Collapse of the World Trade Center

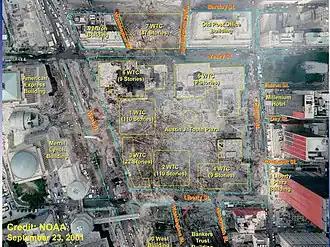
Aerial view of the site after the collapse, with locations of the collapsed buildings outlined

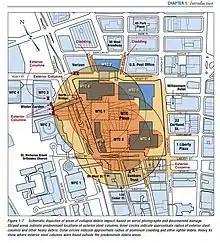
Layout of debris from the Twin Towers, including the directions in which the outer walls fell.

The destruction of the Twin Towers has been called "the most infamous paradigm" of progressive collapse. Each collapse began with the local failure of the vertical load-bearing components of the floors that were hit by the planes and progressed to encompass the whole of the structure. Structural components were severed, releasing gravitational energy that transferred loads downwards by way of serially propagating impact forces. Excepting the top floors of the building, which would not have released sufficient gravitational energy to bring about a total collapse, the collapses could have begun with the failure of any story.